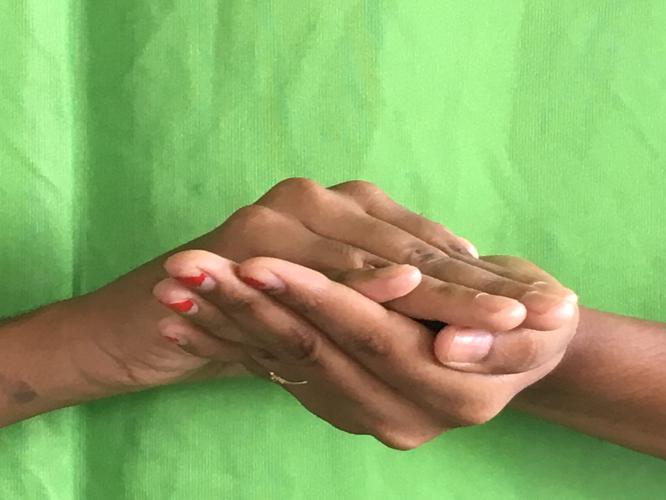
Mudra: Samputa
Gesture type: double_hand